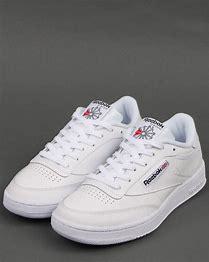
Brand: Reebok
Model: Club C 85